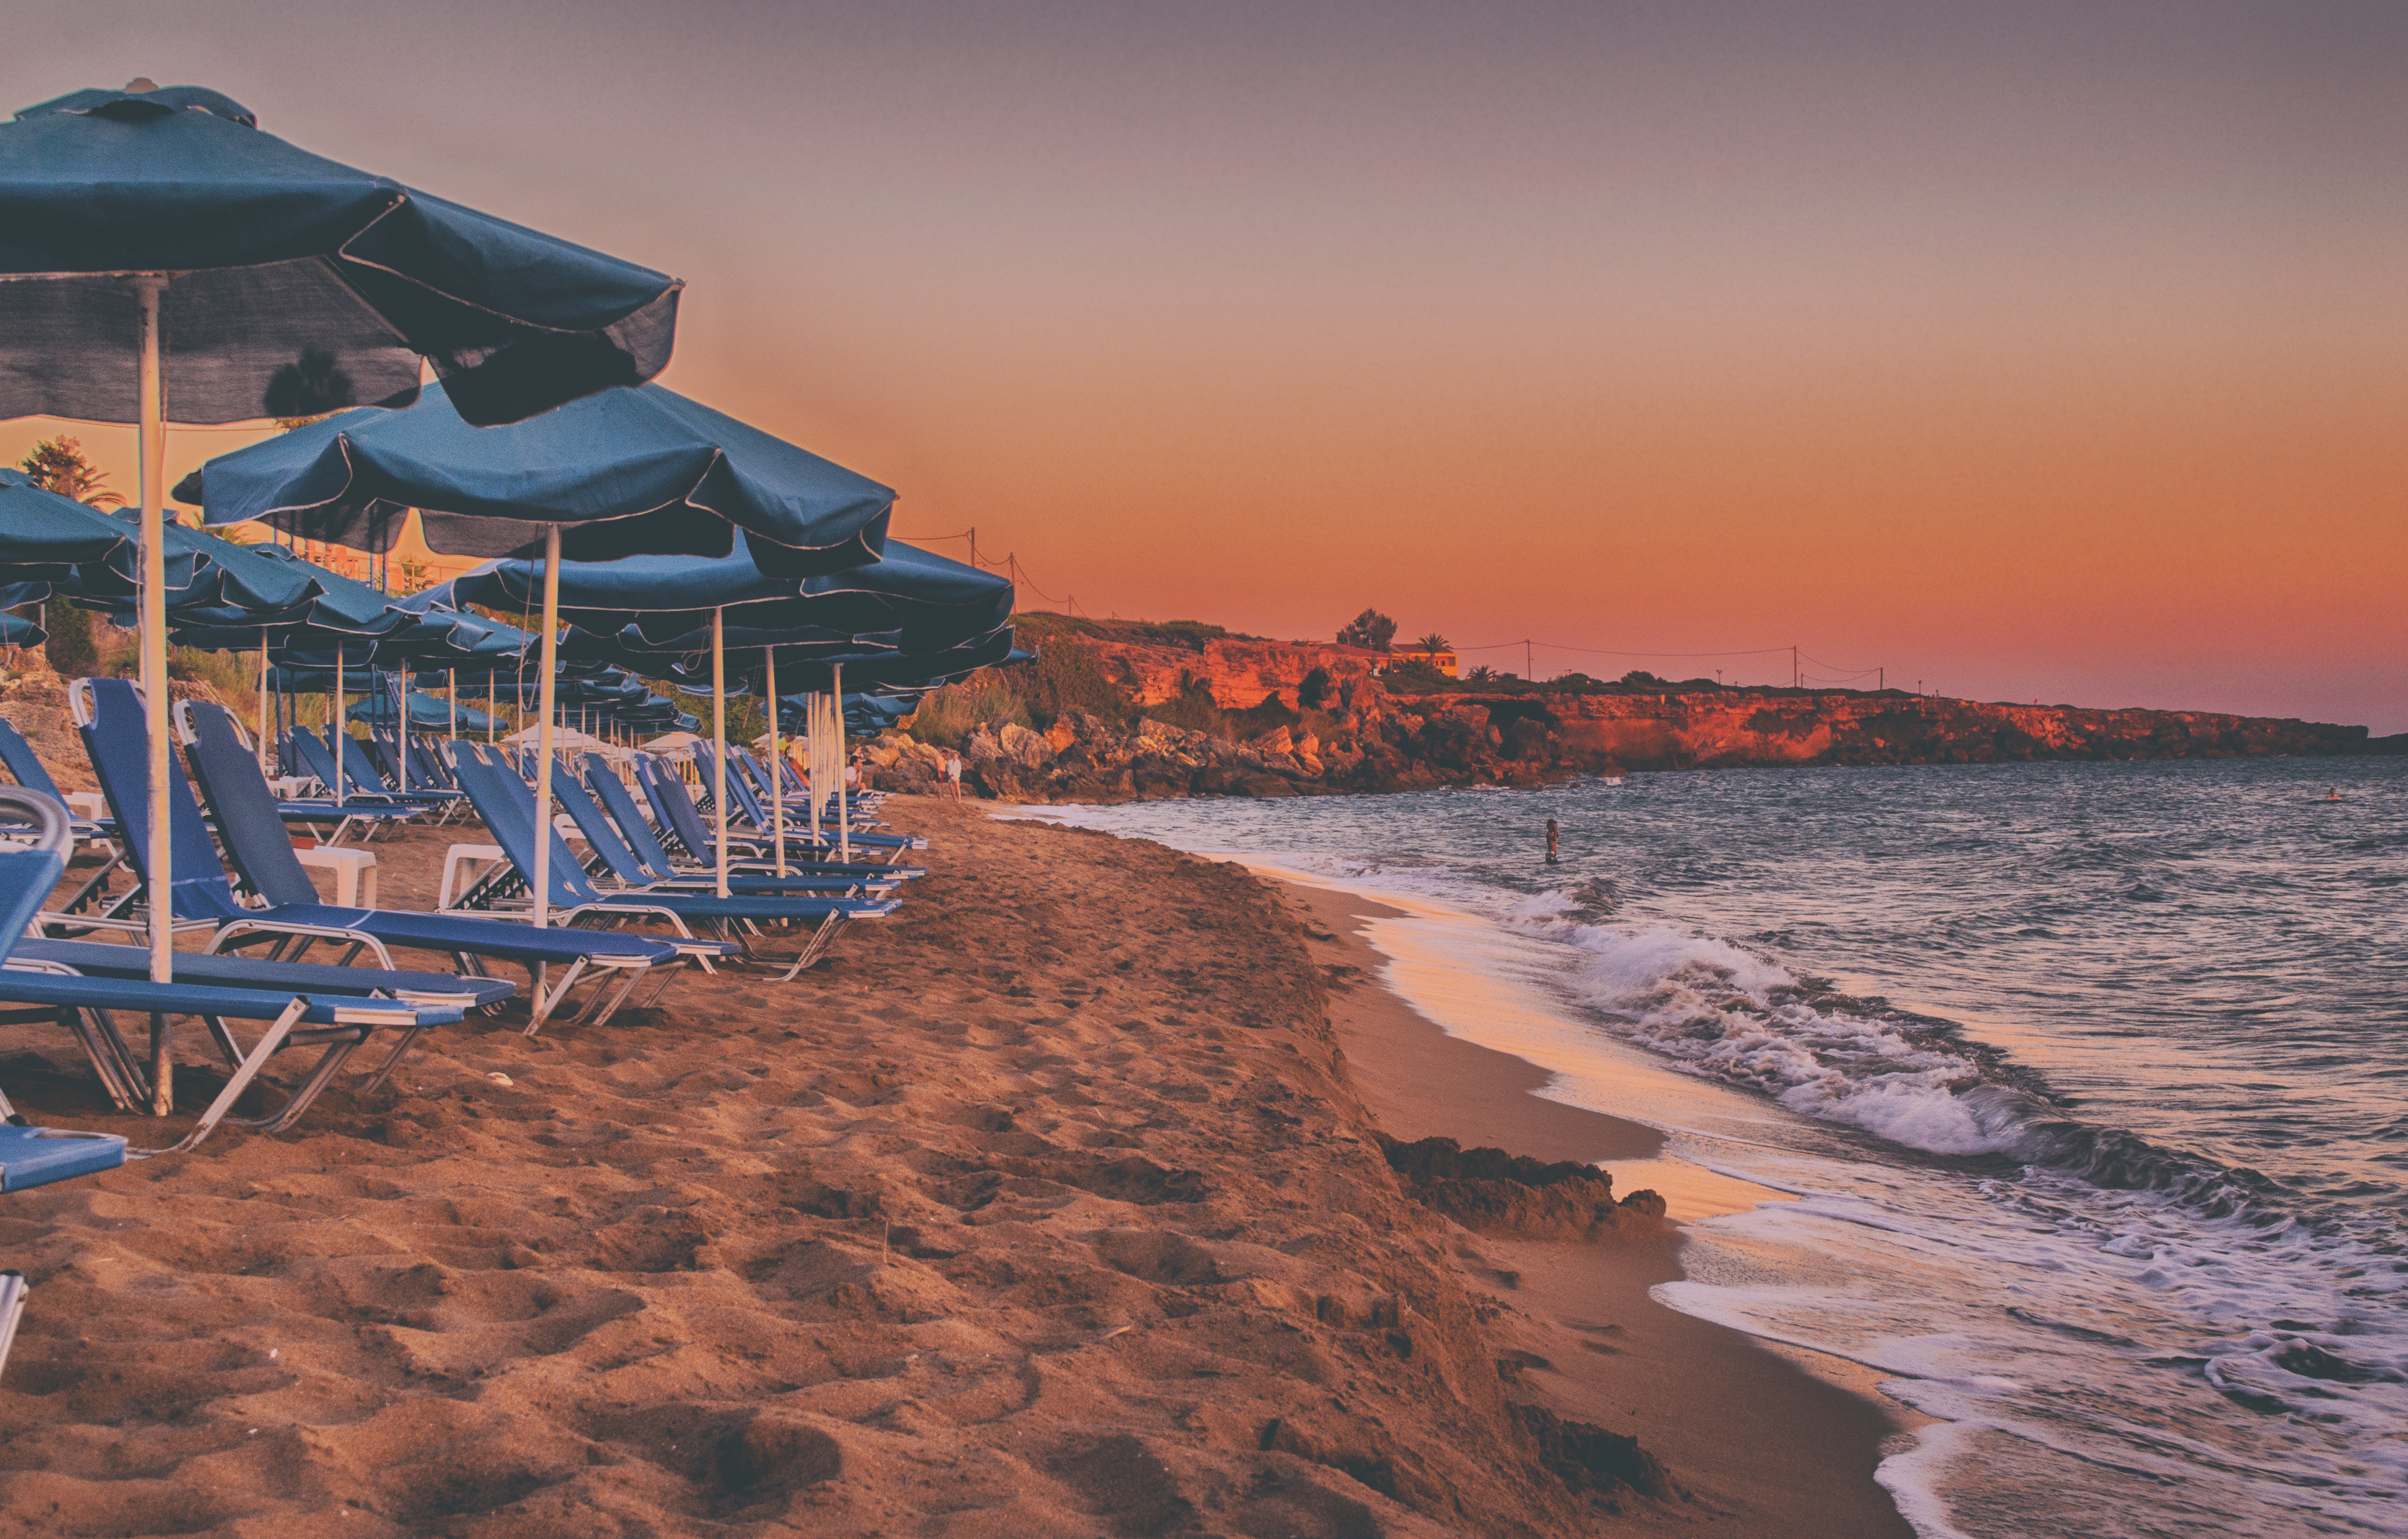
sky, beach, sea, coast, shore, ocean, wave, cloud, morning, sunrise, horizon, sunset, evening, water, sand, vacation, wind wave, coastal and oceanic landforms, tree, landscape, dusk, mountain, house, tide, bay, tourism, dawn, terrain